Cussy-la-Colonne

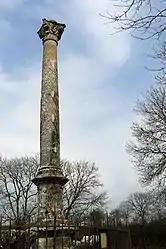
Roman column in Cussy

Cussy-la-Colonne is a commune in the Côte-d'Or department in eastern France.